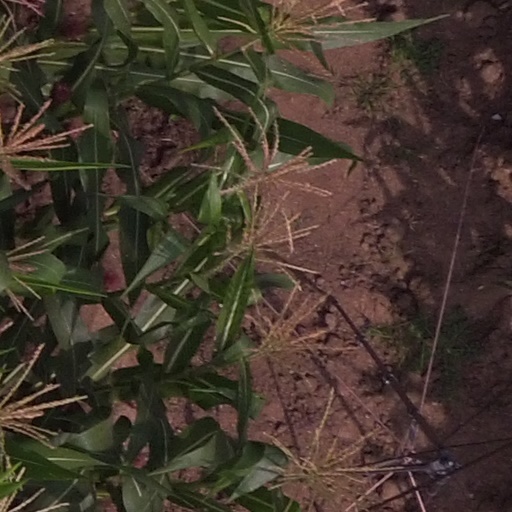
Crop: maize; corn